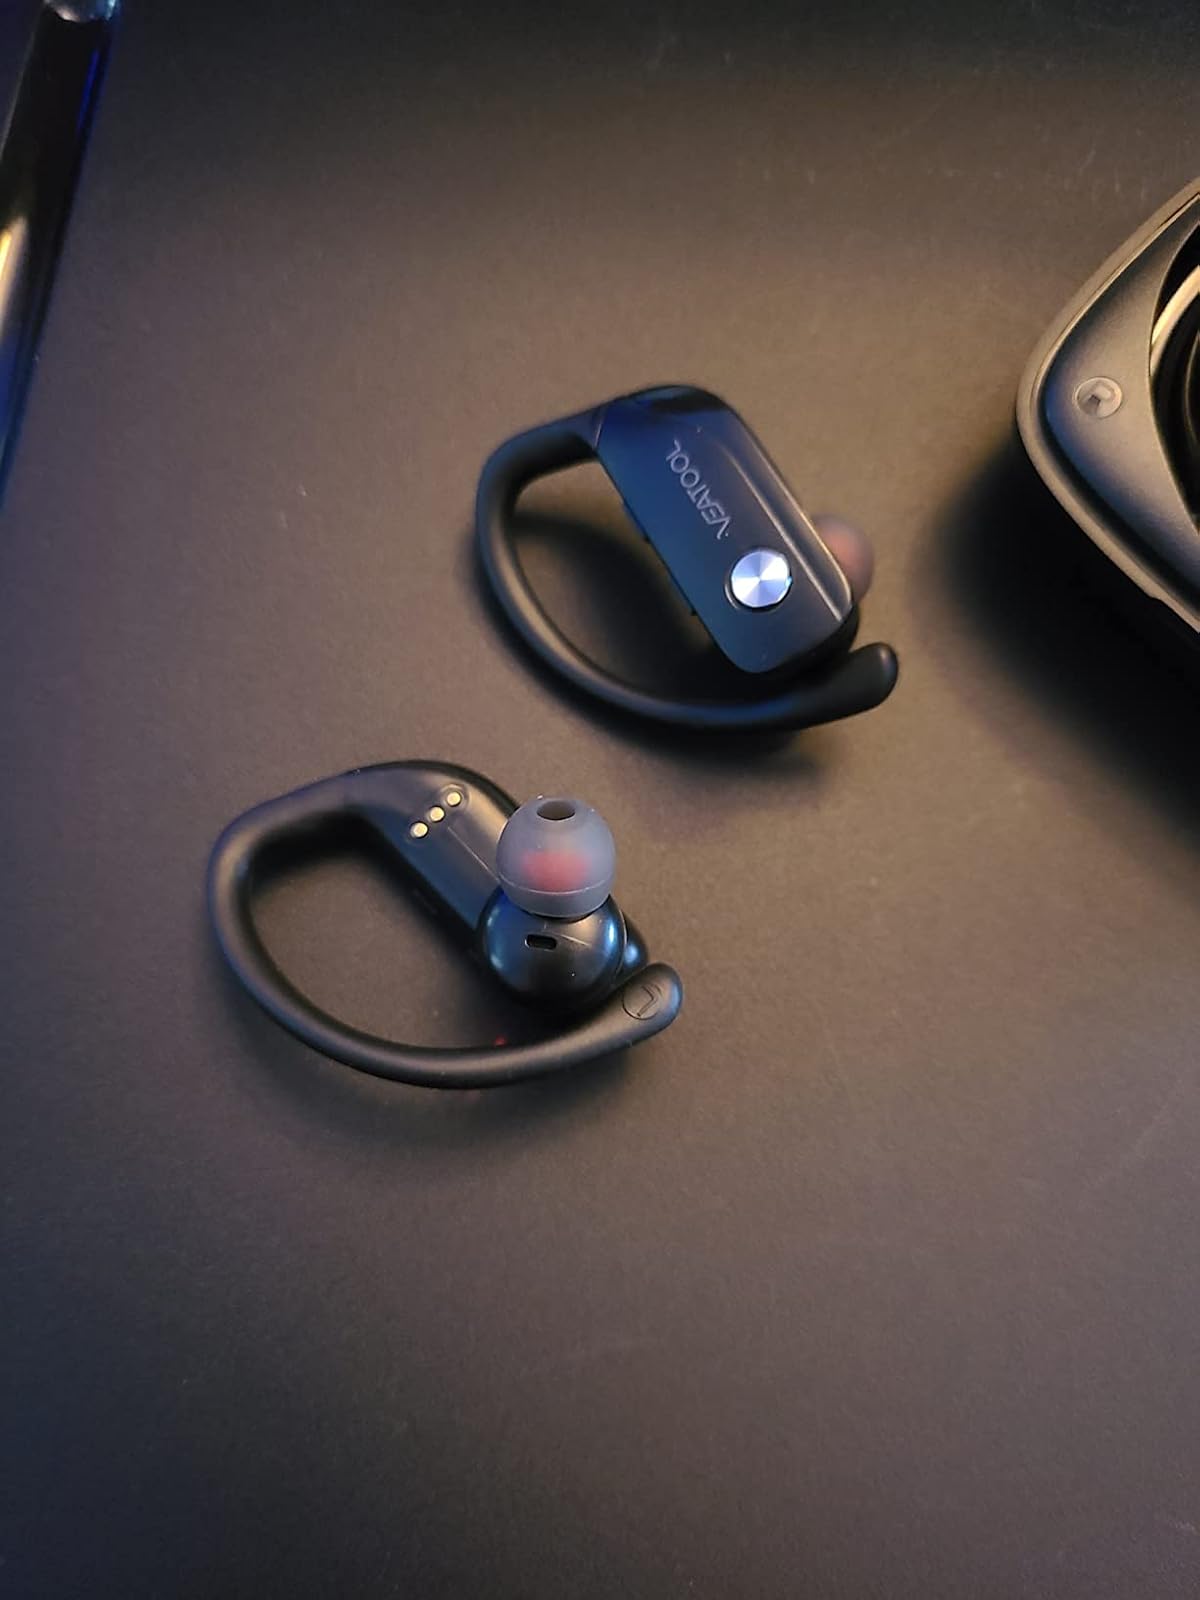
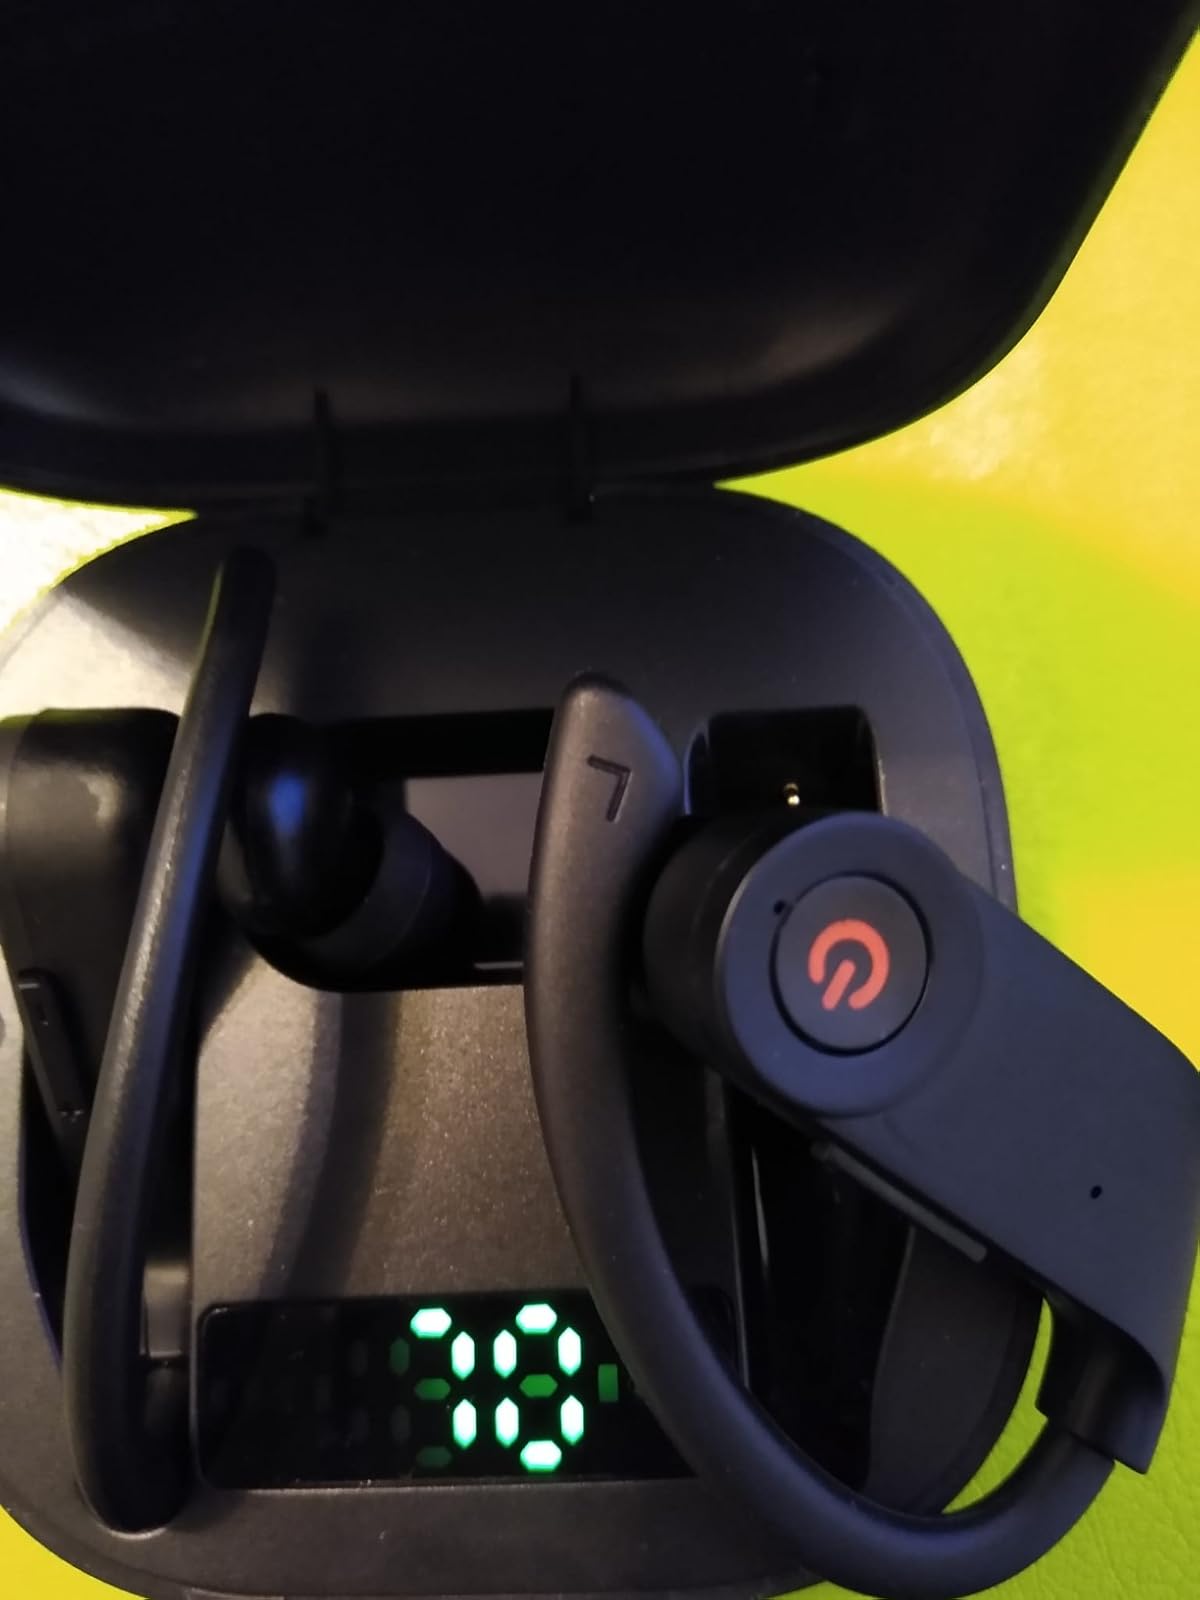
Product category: earbuds
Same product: no